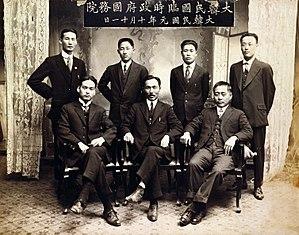
Le Gouvernement provisoire de la République de Corée est le gouvernement en exil constitué après l'annexion de la Corée par le Japon. Organisant la résistance face à l'occupant, il disparaît après la capitulation du Japon.
Le mouvement d'indépendance coréen est une campagne militaire et diplomatique ayant pour but de rendre la Corée indépendante de l'Empire du Japon. Suite à l'annexion japonaise de la Corée de 1910, une résistance locale se met en place et culmine lors du soulèvement du 1er Mars 1919 qui est écrasé et force les indépendantistes coréens à se réfugier en Chine. Sur place, ils tissent des liens avec le gouvernement nationaliste qui soutient le gouvernement provisoire de la République de Corée en tant que gouvernement en exil. À la même époque, l'armée de libération de Corée, qui opère sous le commandement de la commission des affaires militaires chinoise puis du gouvernement provisoire de Corée, mène des attaques contre le Japon.